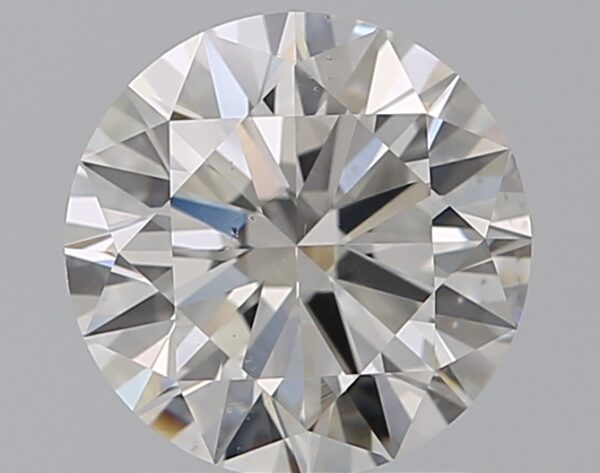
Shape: round
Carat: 1.51
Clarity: SI1
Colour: G
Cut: EX
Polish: EX
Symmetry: EX
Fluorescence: F
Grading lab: GIA
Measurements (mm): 7.32 x 7.36 x 4.47